Matha

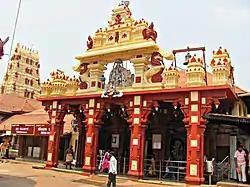
The Entrance to "Udupi Sri Krishna Matha" at Udupi, Karnataka.

Hindu "mathas" and temples – like Buddhist monasteries – had by the 10th-century attached medical care along with their religious and educational roles. This is evidenced by various inscriptions found in Bengal, Andhra Pradesh and elsewhere. An inscription dated to about 930 CE states the provision of a physician to two "matha" to care for the sick and destitute. Similarly, a stone inscription in Andhra Pradesh dated to about 1262 CE mentions the provision of a "prasutishala" (maternity house), "vaidya" (physician), an "arogyashala" (health house) and a "viprasattra" (kitchen) with the religious center where people from all social background could be fed and cared for.